The Collective (band)

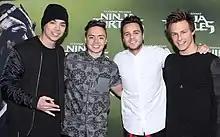
The Collective in September 2014

On 22 November 2012, two days after "The X Factor" ended, The Collective signed a recording contract with Sony Music Australia. Their song "Surrender" was released digitally the following day as their debut single. It debuted at number six on the ARIA Singles Chart and was certified gold by the Australian Recording Industry Association for sales of 35,000 copies. The group's self-titled mini album, "The Collective", was released on 14 December 2012; it features their debut single, studio recordings of six songs they performed on "The X Factor", and a cover of Wham!'s "Last Christmas". The album debuted at number 11 on the ARIA Albums Chart and was certified gold. "Last Christmas" was released as the group's second single that same day, but failed to impact the charts. At the 2012 Poprepublic.tv IT List Awards, The Collective won the 'Favourite Australian Group' award and were nominated for 'Breakthrough Artist of 2012'.